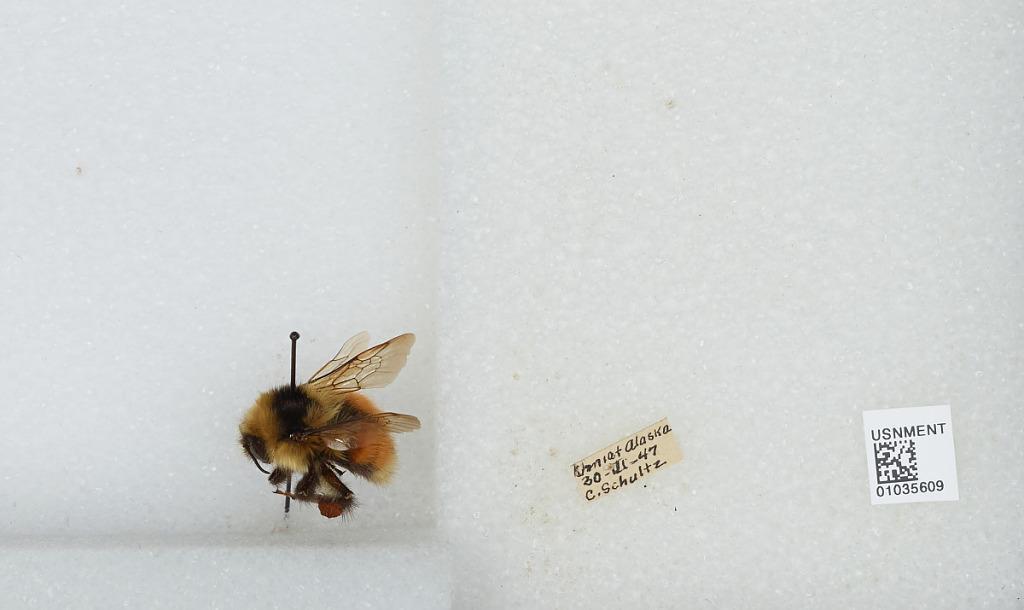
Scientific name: Bombus (Pyrobombus) sylvicola Kirby
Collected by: C. Schultz
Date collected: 1947-6-30
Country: United States
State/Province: Alaska
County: North Slope
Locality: Umiat
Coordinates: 69.3669, -152.144